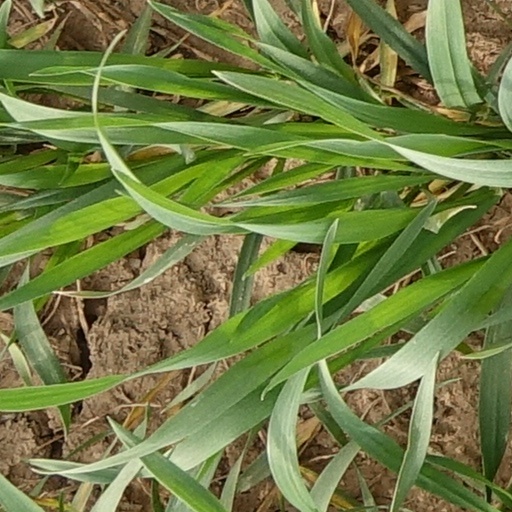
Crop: wheat